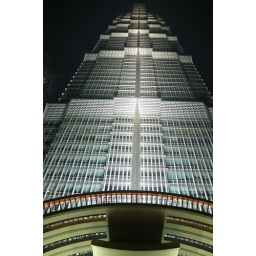
No longer the tallest building in China, the one across the street is.